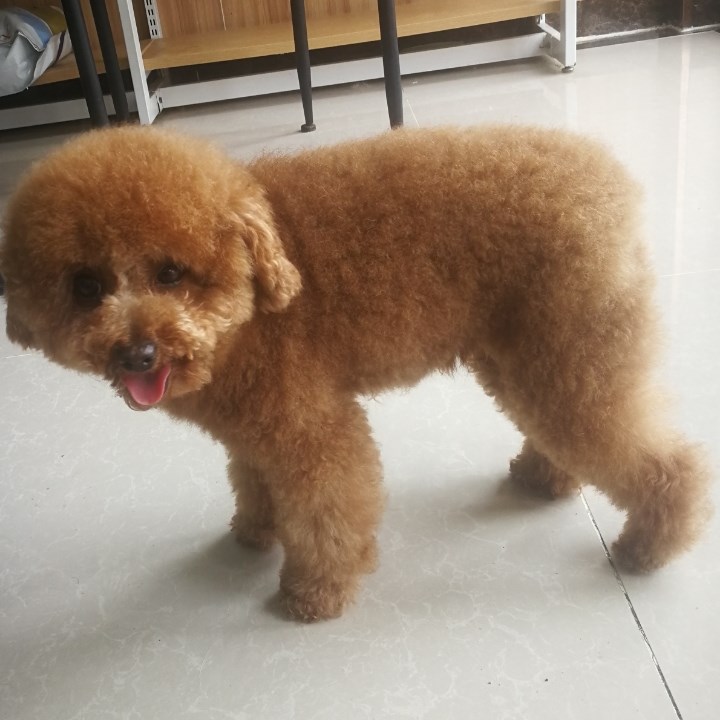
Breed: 2925-n000114-toy_poodle